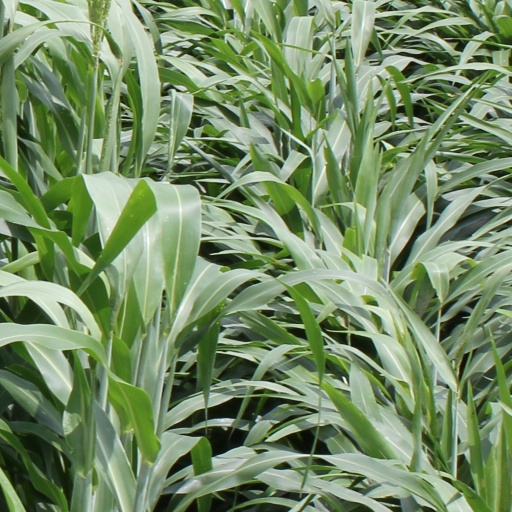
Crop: sorghum